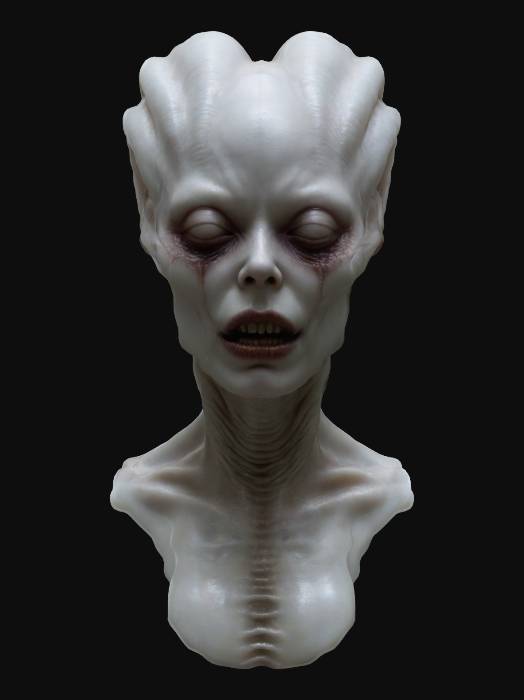
미적 점수 (1~10점): 8